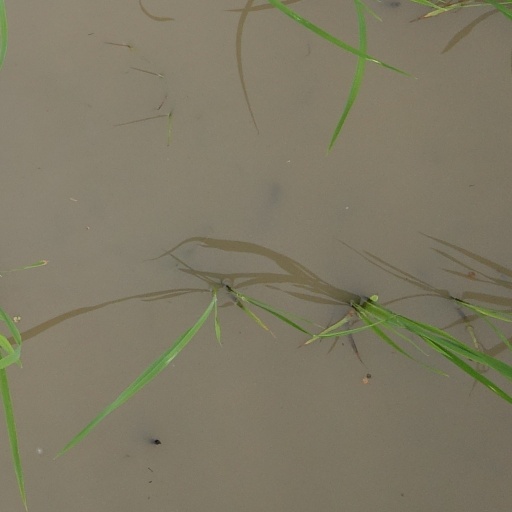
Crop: rice